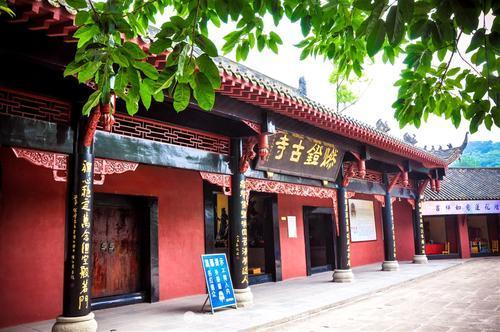
地标名称：燃灯古寺
所在城市：成都市·龙泉驿区